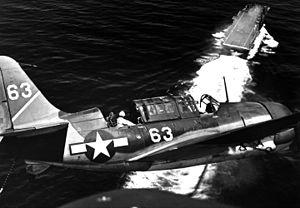
Créés peu après l'invention de l'aviation militaire pendant la Première Guerre mondiale, les porte-avions ont d'abord été considérés comme des bâtiments auxiliaires et n'ont joué un rôle majeur dans la guerre navale qu'à partir de la Seconde Guerre mondiale. Il a fallu l'attaque de Pearl Harbor de décembre 1941 pour démontrer la supériorité de l'aviation embarquée sur la grosse artillerie des navires de ligne, grâce à sa portée incomparablement plus grande pour une force de frappe équivalente. La bataille de la mer de Corail, en mai 1942, est le premier affrontement uniquement aéronaval de l'histoire, dans lequel les forces navales japonaises et américaines s'affrontèrent par avions interposés sans jamais être à portée de canon. En 1944-45, les plus grands cuirassés japonais jamais construits coulent sous les attaques de l'aviation embarquée américaine.